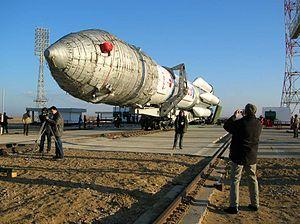
International Launch Services est une compagnie américaine, majoritairement détenue par une société russe, qui détient l’exclusivité de la vente des lancements Proton pour les opérateurs de satellites civils et commerciaux. Le siège de la société est basé en Virginie, aux États-Unis, et les lancements sont effectués au cosmodrome de Baïkonour, au Kazakhstan. Le lanceur Proton, parfois nommée Proton ILS, peut placer jusqu’à 6,4 t en orbite de transfert géostationnaire.